Organisation of National Ex-Servicemen

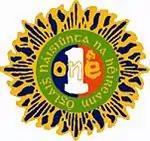
ONET Logo 1950 – Present

The Organisation of National Ex-Servicemen and Women is a support organisation for ex-service personnel of the Irish Defence Services.